Deus absconditus

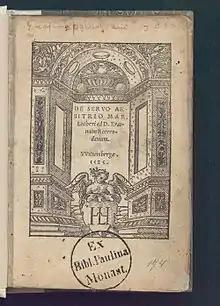
Protestant reformer Martin Luther unfolded his views on the concepts of "Deus absconditus" and "Deus revelatus" in his theological treatise "De Servo Arbitrio" (1525)

Deus absconditus (Latin: "hidden God") refers to the Christian theological concept of the fundamental unknowability of the essence of God. The term is derived from the Old Testament of the Christian Bible, specifically from the Book of Isaiah: "Truly, you are a God who hides himself, O God of Israel, the Savior". Quotes from the English and Greek Bible referring to the hidden God are listed in "Deus Absconditus - The Hidden God" by M.M Nikoletseas pp 21-27